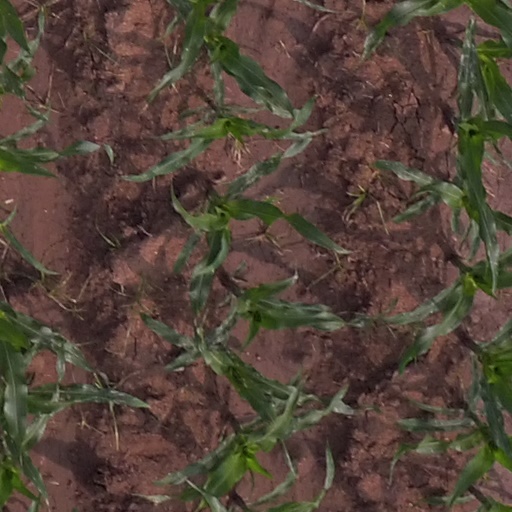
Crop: maize; corn